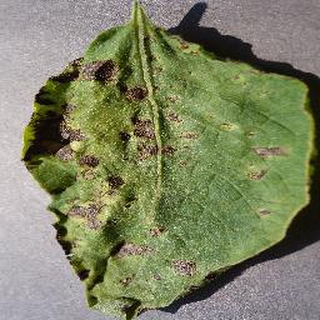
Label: potato_early_blight